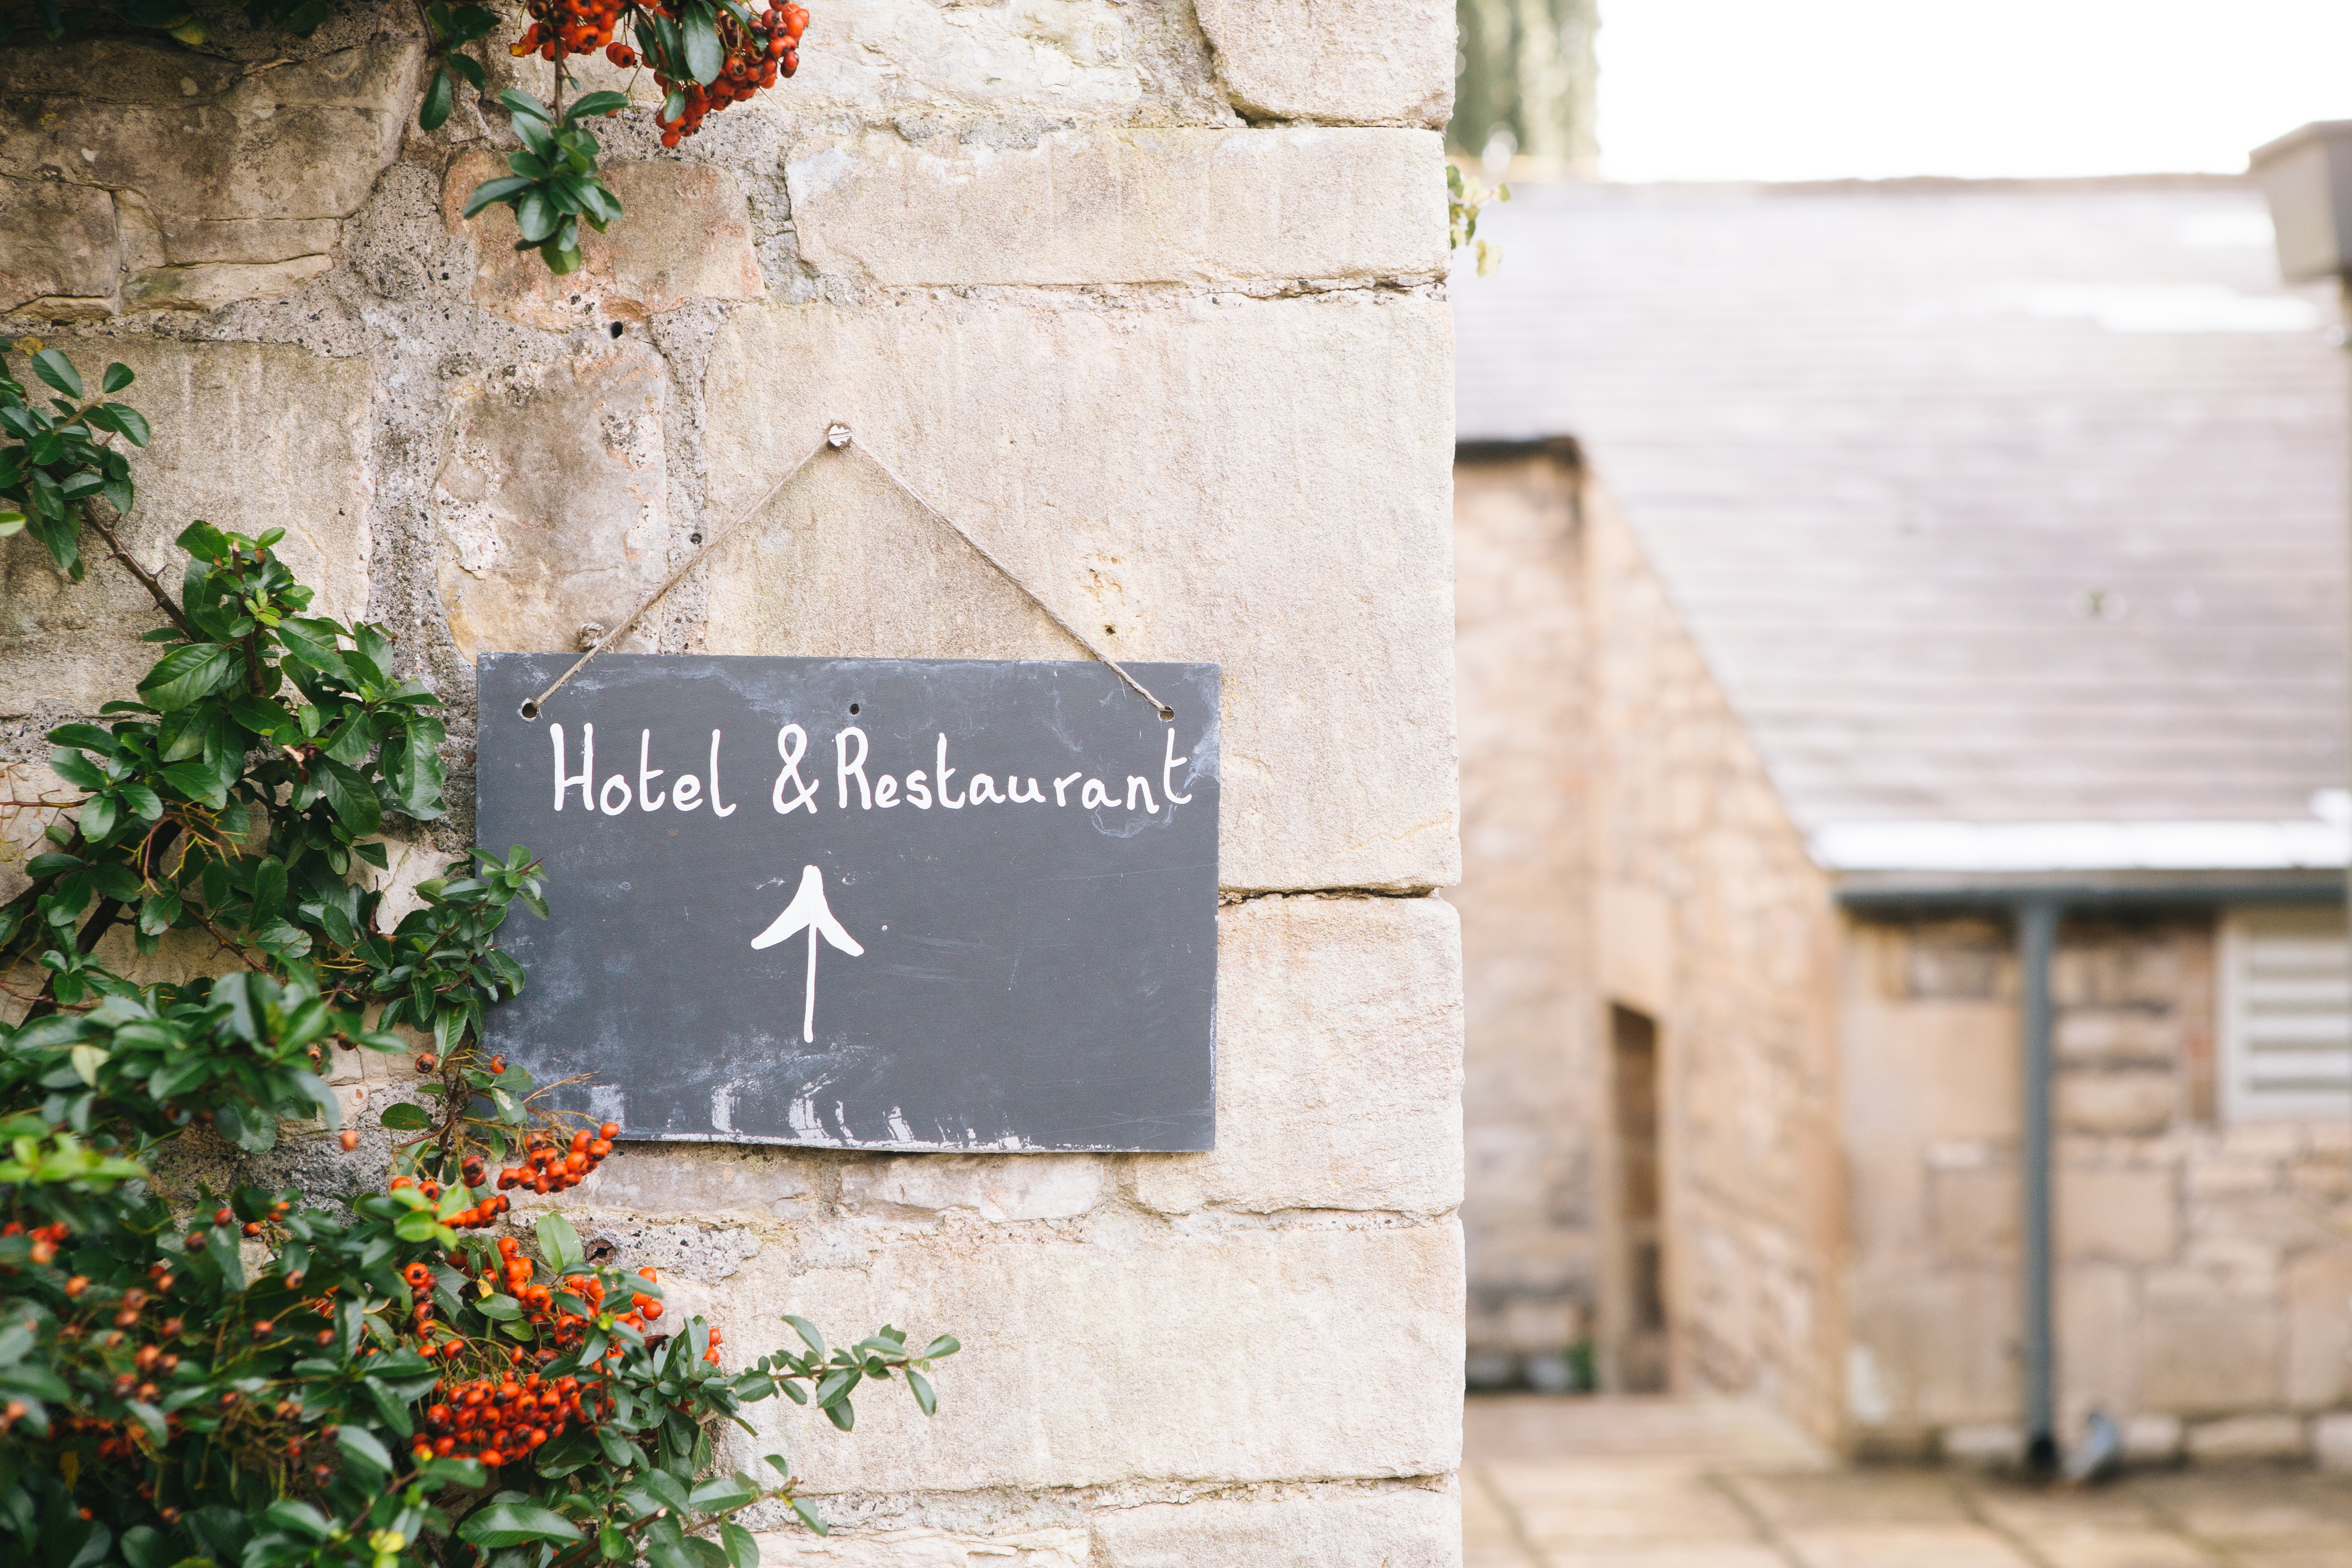
wood, building, restaurant, home, wall, sign, arrow, hotel